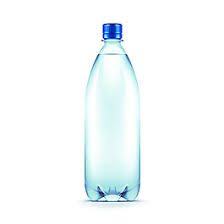
Waste category: plastic